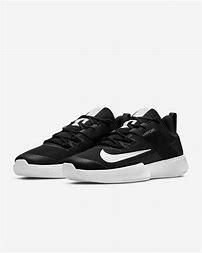
Brand: Nike
Model: Court Vapor Lite